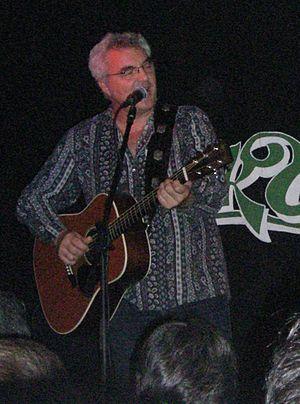
Massimo Bubola, né le 15 mars 1954 à Terrazzo dans la province de Vérone, est un auteur-compositeur-interprète, réalisateur artistique et arrangeur italien.